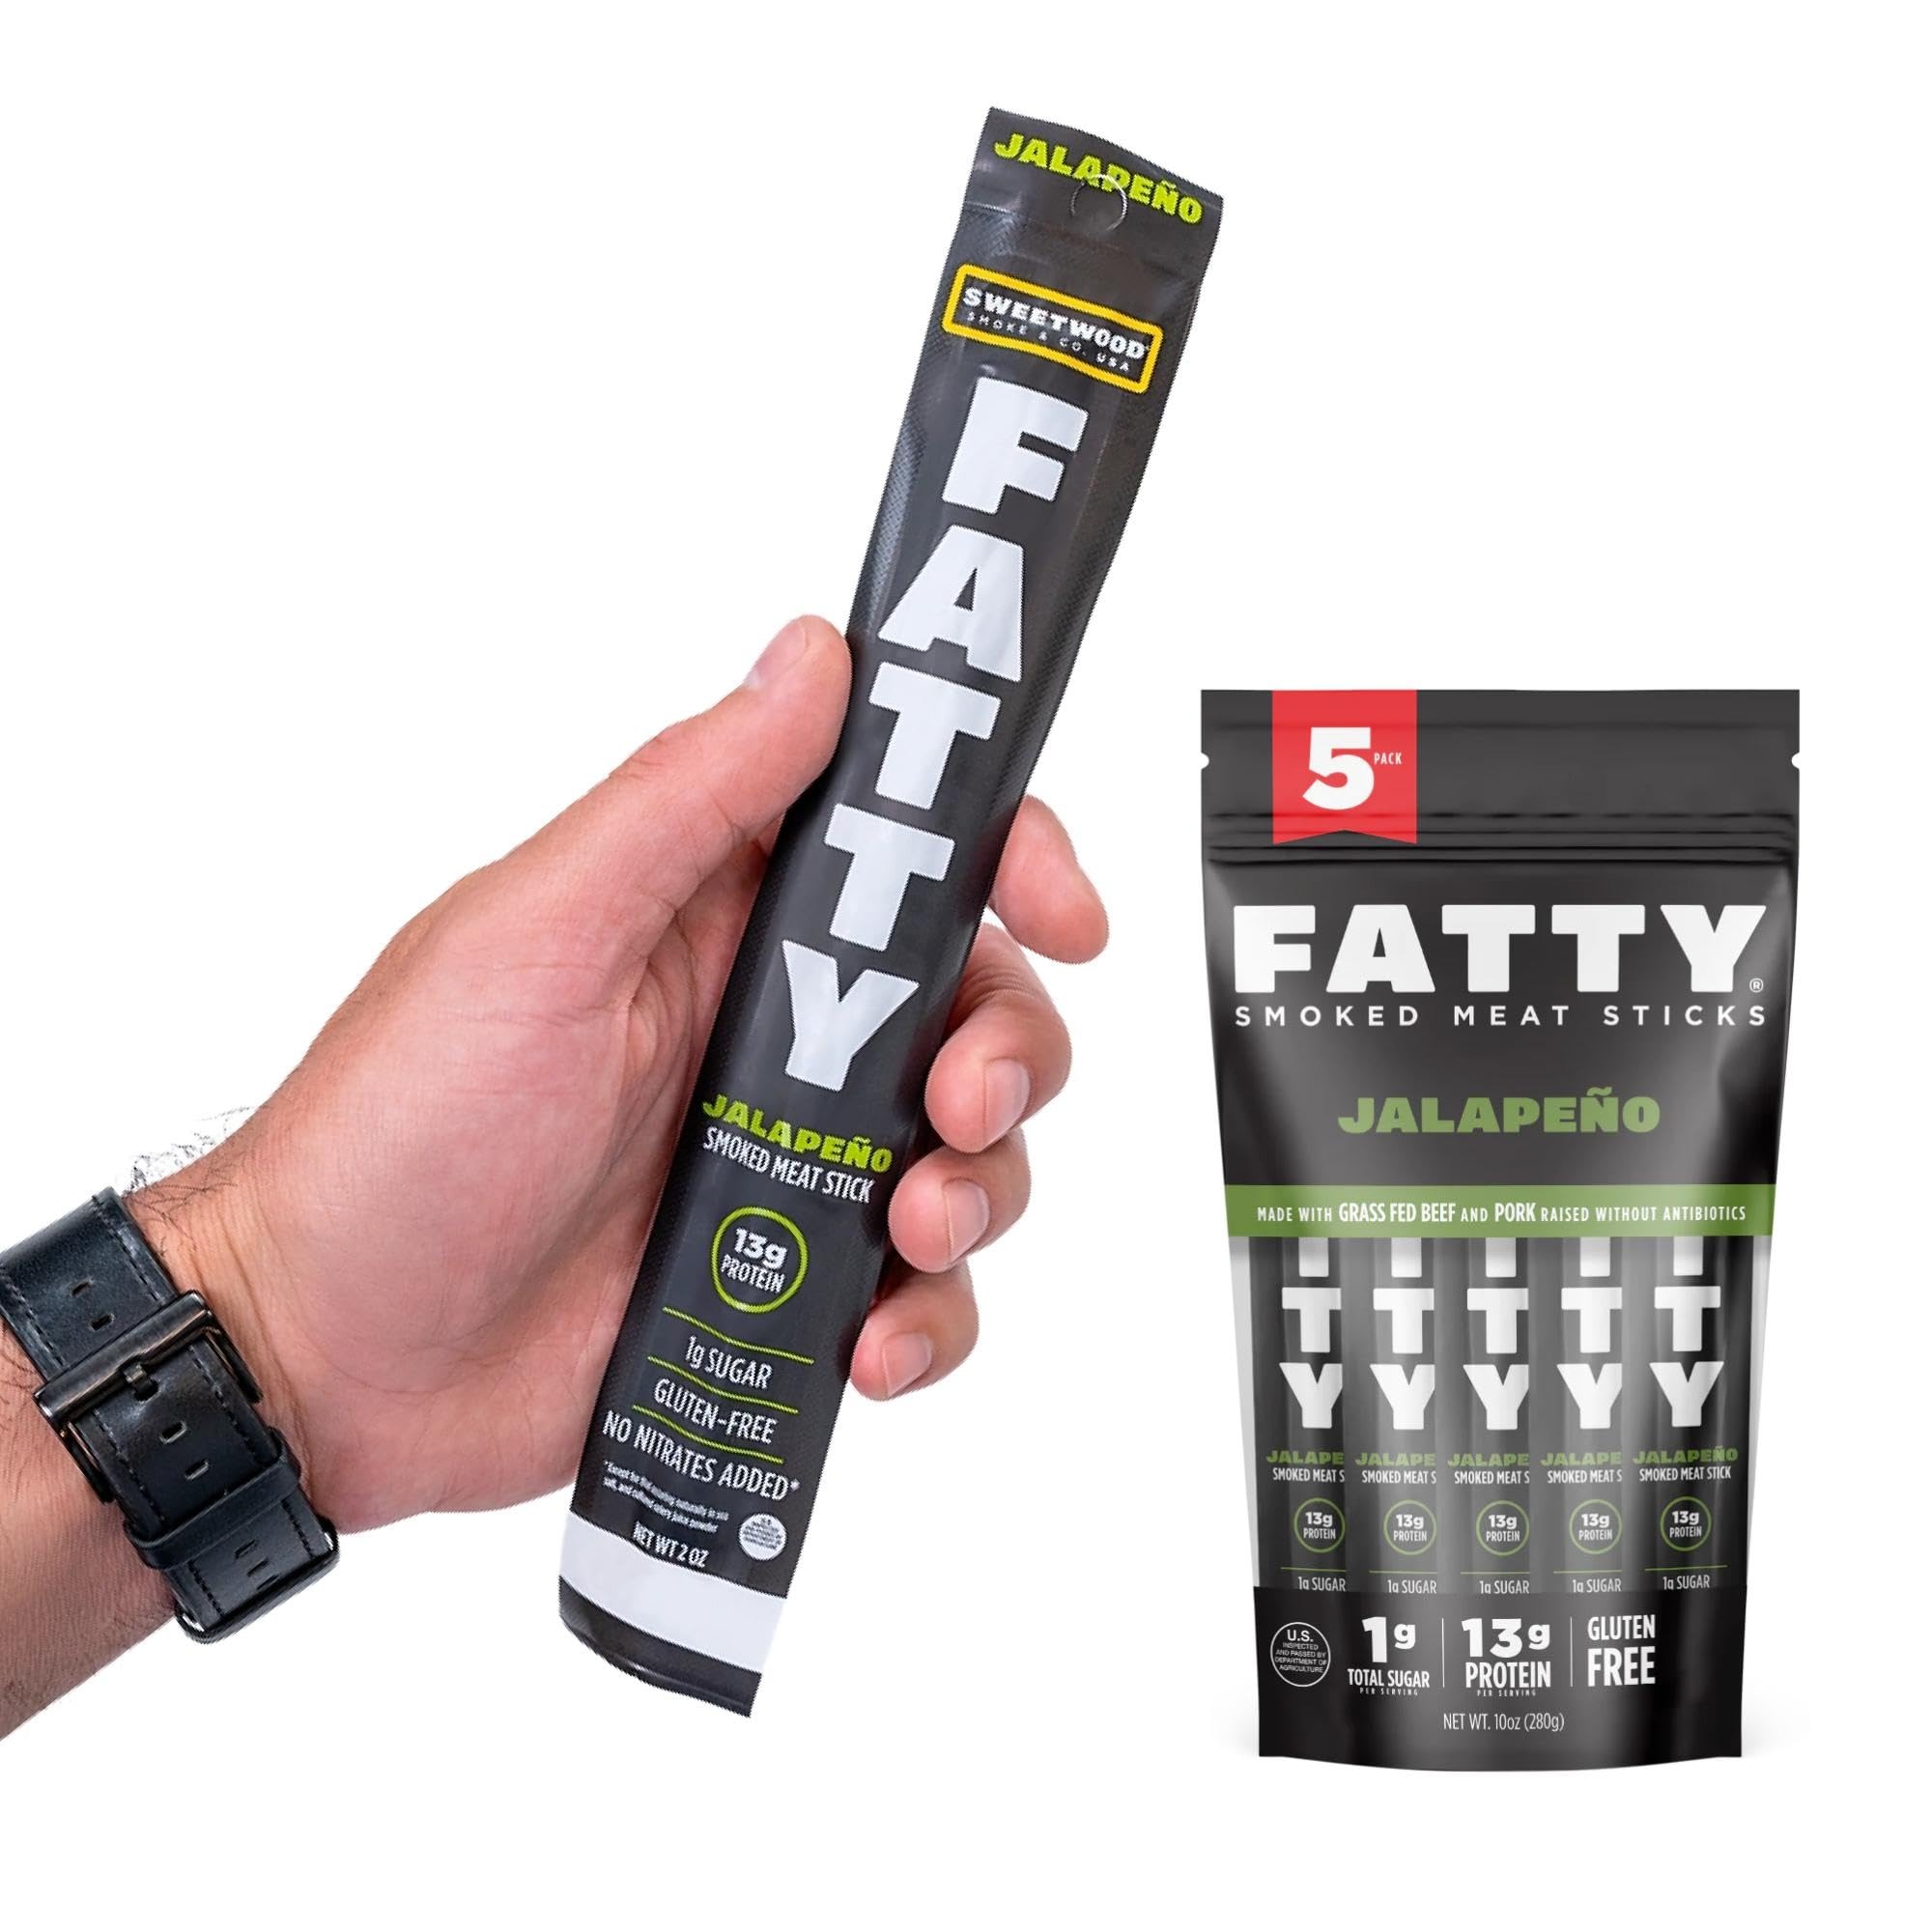
Item Name: FATTY Grass-Fed Beef Smoked Meat Sticks, Jalapeno Flavor, 13g Protein Per Stick, 2 oz. (Pack of 5)
Bullet Point 1: NATURALLY RAISED, NATURALLY DELICIOUS: Crafted with premium ingredients, our meat strips feature grass-fed beef and pork raised without antibiotics; Experience the irresistible snacking pleasure of our delicious and responsibly sourced strips
Bullet Point 2: INGREDIENTS WORTH SAVORING: Our Jalapeno flavor features an impeccable blend of pork raised without antibiotics, grass-fed beef, sea salt, encapsulated citric acid, and spices, including red and black pepper; It's further enhanced with dried jalapeno flakes, cane sugar, cultured celery juice powder, cherry powder, and dehydrated garlic, all encased in colored collagen casing; Enjoy a flavor-packed journey with every bite
Bullet Point 3: DELICIOUSLY CLEAN: Embrace the purity of our meat strips, free from gluten, nitrites, nitrates, MSG, artificial colors, and flavors; Indulge in a wholesome snacking experience as we craft our meat sticks with your well-being in mind
Bullet Point 4: ON-THE-GO PROTEIN POWER: Whether you're hitting the gym, going on a camping escapade, or enjoying a road trip, our meat sticks make the perfect high-protein snack; With their low-carb content, they provide a satisfying and nutritious option for your active lifestyle
Bullet Point 5: VERSATILE PACKS FOR 2 OUNCE STRIPS: Satisfy your hunger your way with a range of versatile packaging options available, including 20 Pack or Pack of 5
Value: 1.0
Unit: Count

Price: 19.8